Junius Bassus (consul)

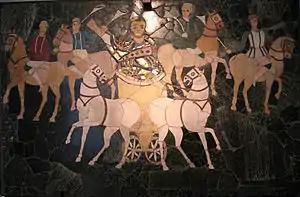
Junius Bassus in a chariot, "opus sectile" panel from the basilica of Junius Bassus on the Esquiline Hill

Junius Bassus was a praetorian prefect of the Roman Empire from 318 to 331, during which time he also held the consulate. Several laws in the "Codex Theodosianus" are addressed to him. His son Junius Bassus Theotecnius was "praefectus urbi", and his sarcophagus from 359 is one of the most decorative late antique sarcophagi adorned with two registers of Christian scenes.